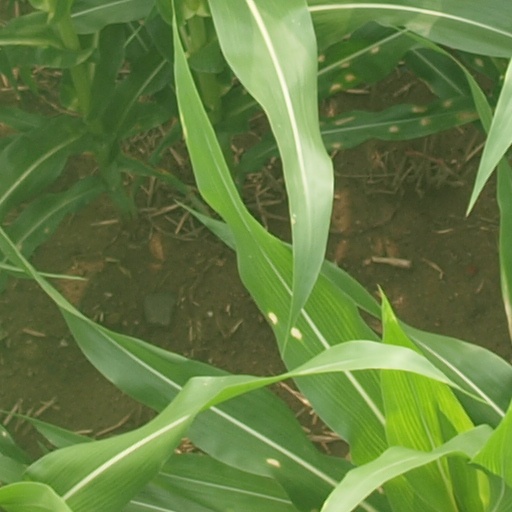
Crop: maize; corn